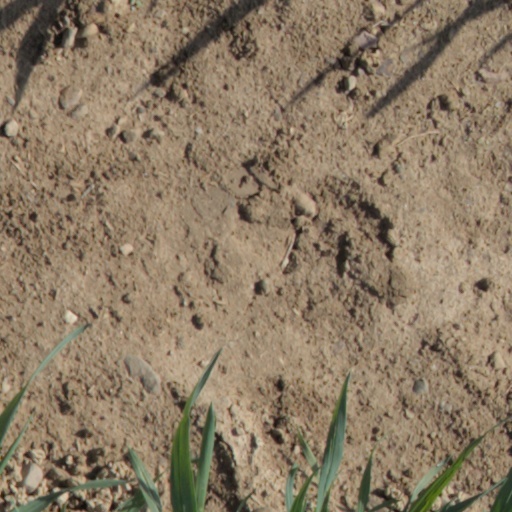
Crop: wheat